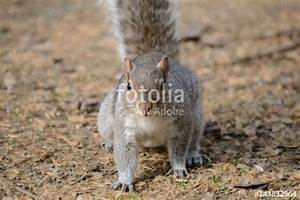
Label: scoiattolo